Giovanni Andrea Podestà

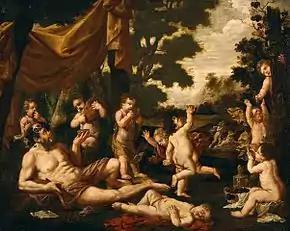
Drunken Silenus

His presence is documented from in 1634 in Rome where he made drawings after the statues and ancient reliefs at the famous Giustiniani collection. These were subsequently engraved for publication in the 'Galleria Giustiniani'. The artist's career ran a course similar to that of the young Domenico Fiasella. In Rome his art evolved in contact with the works of Poussin, Andrea di Leone, Pietro Testa and the Flemish artists François Duquesnoy and Karel Philips Spierincks.